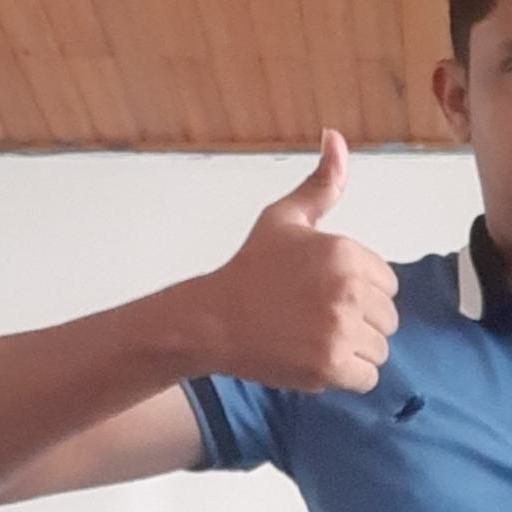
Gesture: like